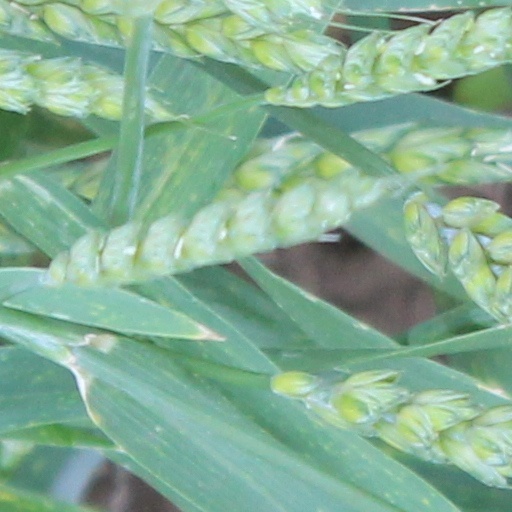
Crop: wheat